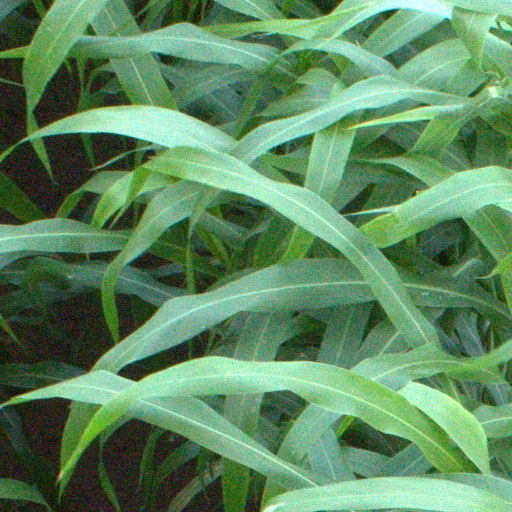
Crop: sorghum